Mount Barker, Western Australia

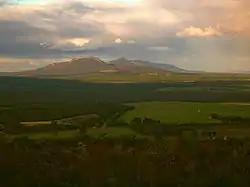
View east from Mount Barker Hill

Mount Barker is also home to The Banksia Farm which boasts one of every known species of Banksia and most species of Dryandra.